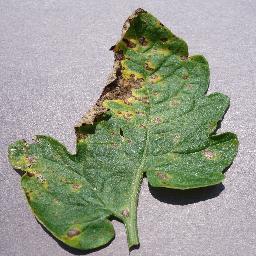
Label: Tomato___Septoria_leaf_spot